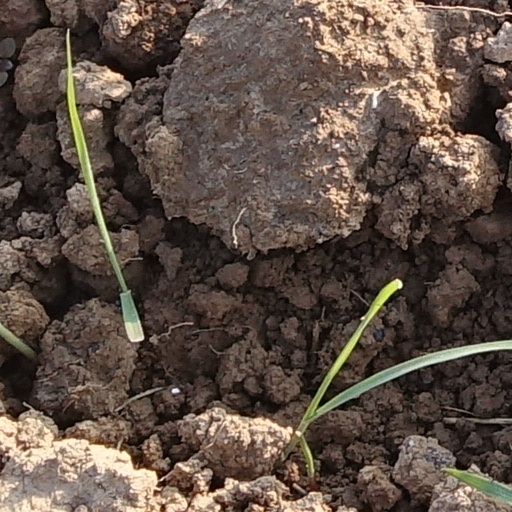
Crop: wheat